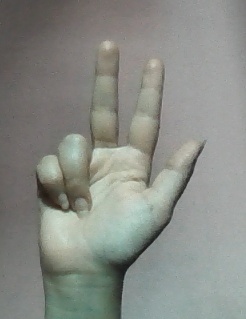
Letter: al